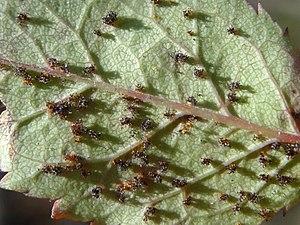
Phragmidium mucronatum est une espèce de champignons basidiomycètes de la famille des Phragmidiaceae.